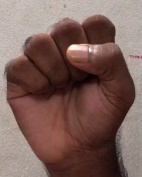
ASL sign: S